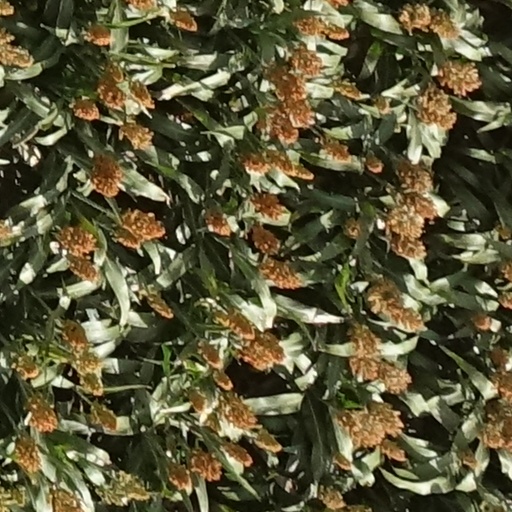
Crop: sorghum